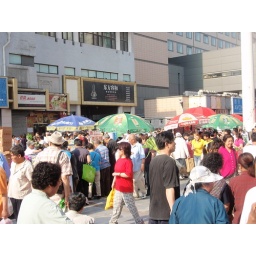
this was a morning market which was just outside our door of the hostel we stayed in beijing